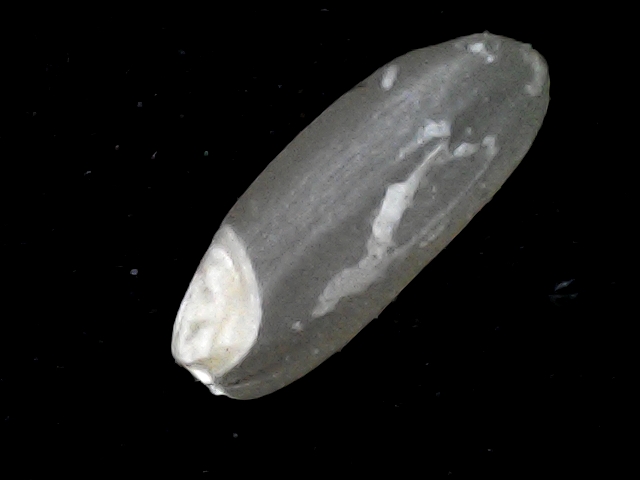
Rice variety: BR22